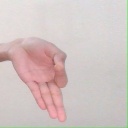
अक्षर: ज्ञ